Dorothy Levitt

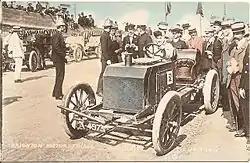
Dorothy Levitt driving a Napier at the inaugural Brighton Speed Trials in July 1905, setting a new Ladies World Land Speed record of 79.75 miles an hour, as well as winning her class and the Autocar Challenge Trophy

In the book "The car and British society: class, gender and motoring, 1896–1939", Sean O'Connell described Levitt as "arguably the best known of the early women drivers" in an age when male prejudices against women drivers were typified by a 1905 item in "Autocar" that opined the hope that "the controlling of motor cars will be wrested from the hands of ... these would be men". Thus, in the preface to the first edition of her book "The Woman and the Car: A chatty little handbook for all women who motor or who want to motor", the editor, C. Byng-Hall, stated that: